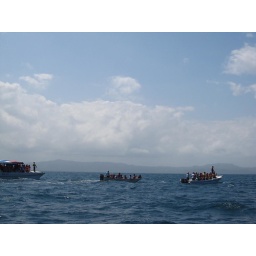
boats in ocean